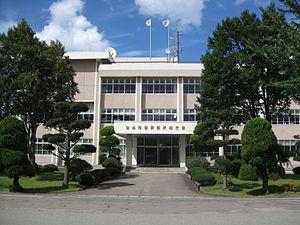
Semboku est une ville située dans la préfecture d'Akita, au Japon.